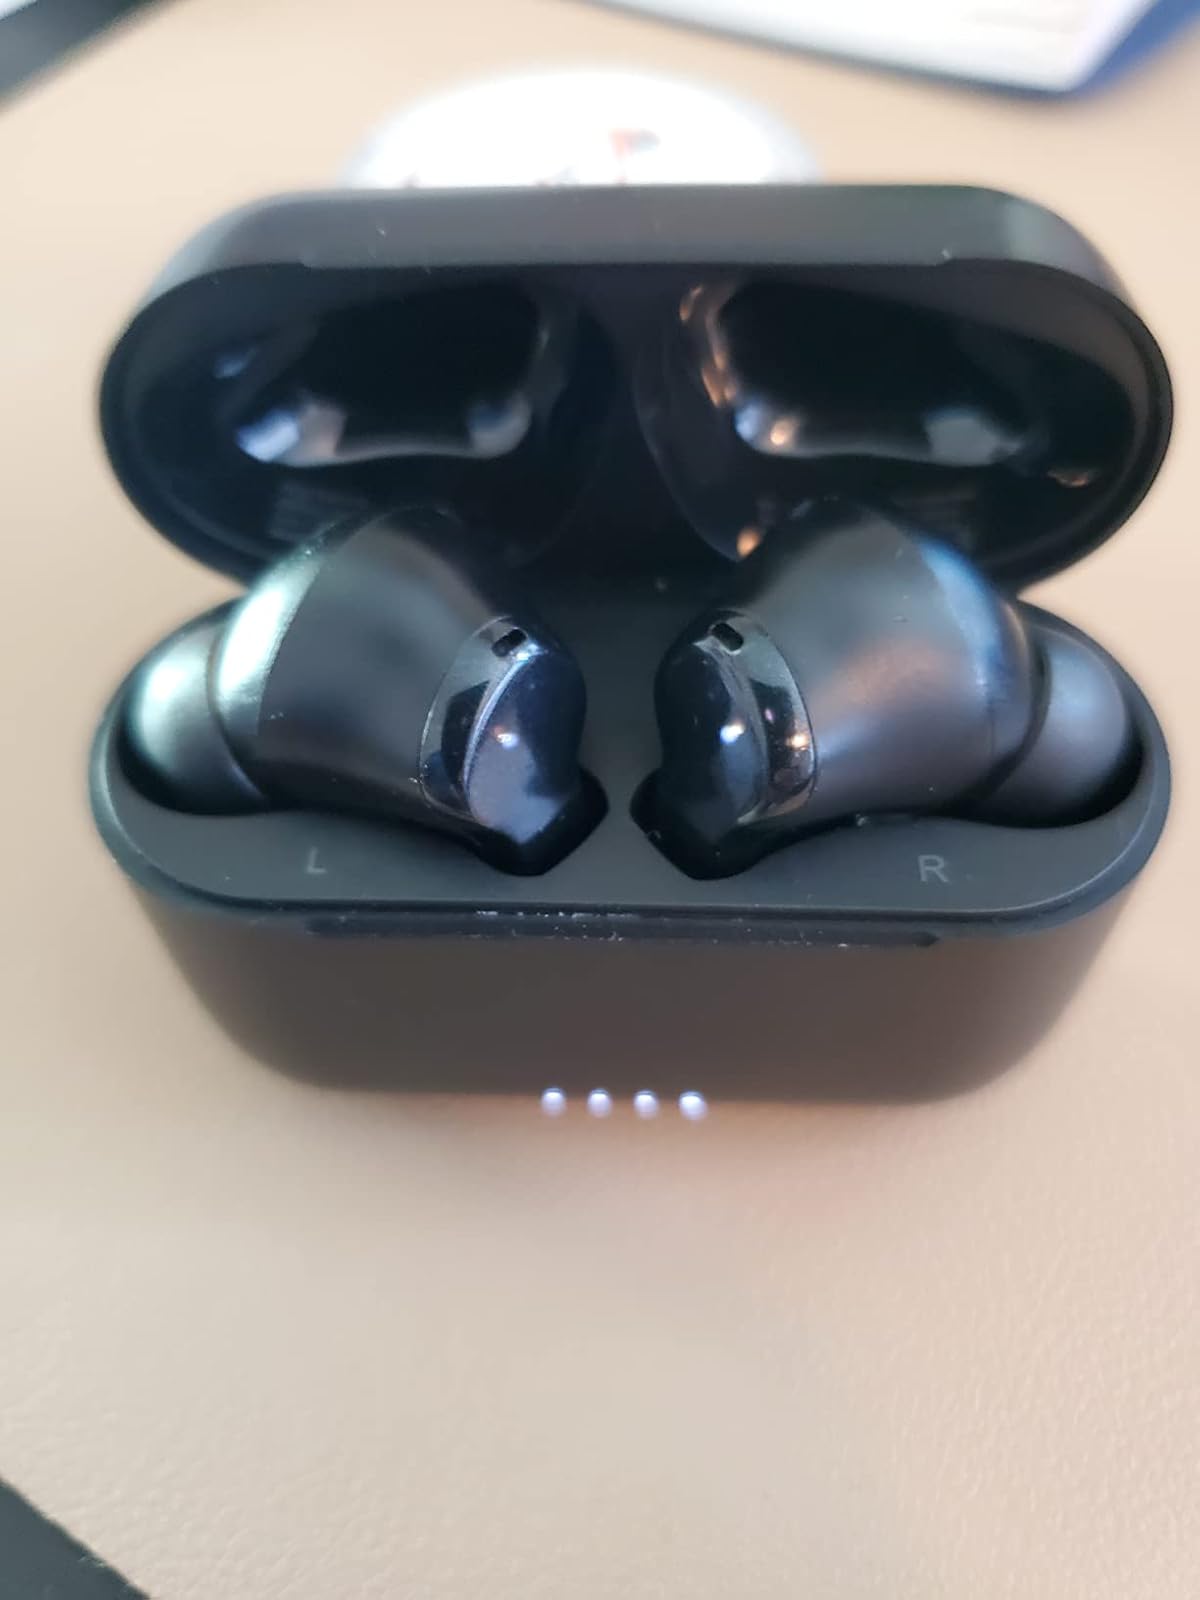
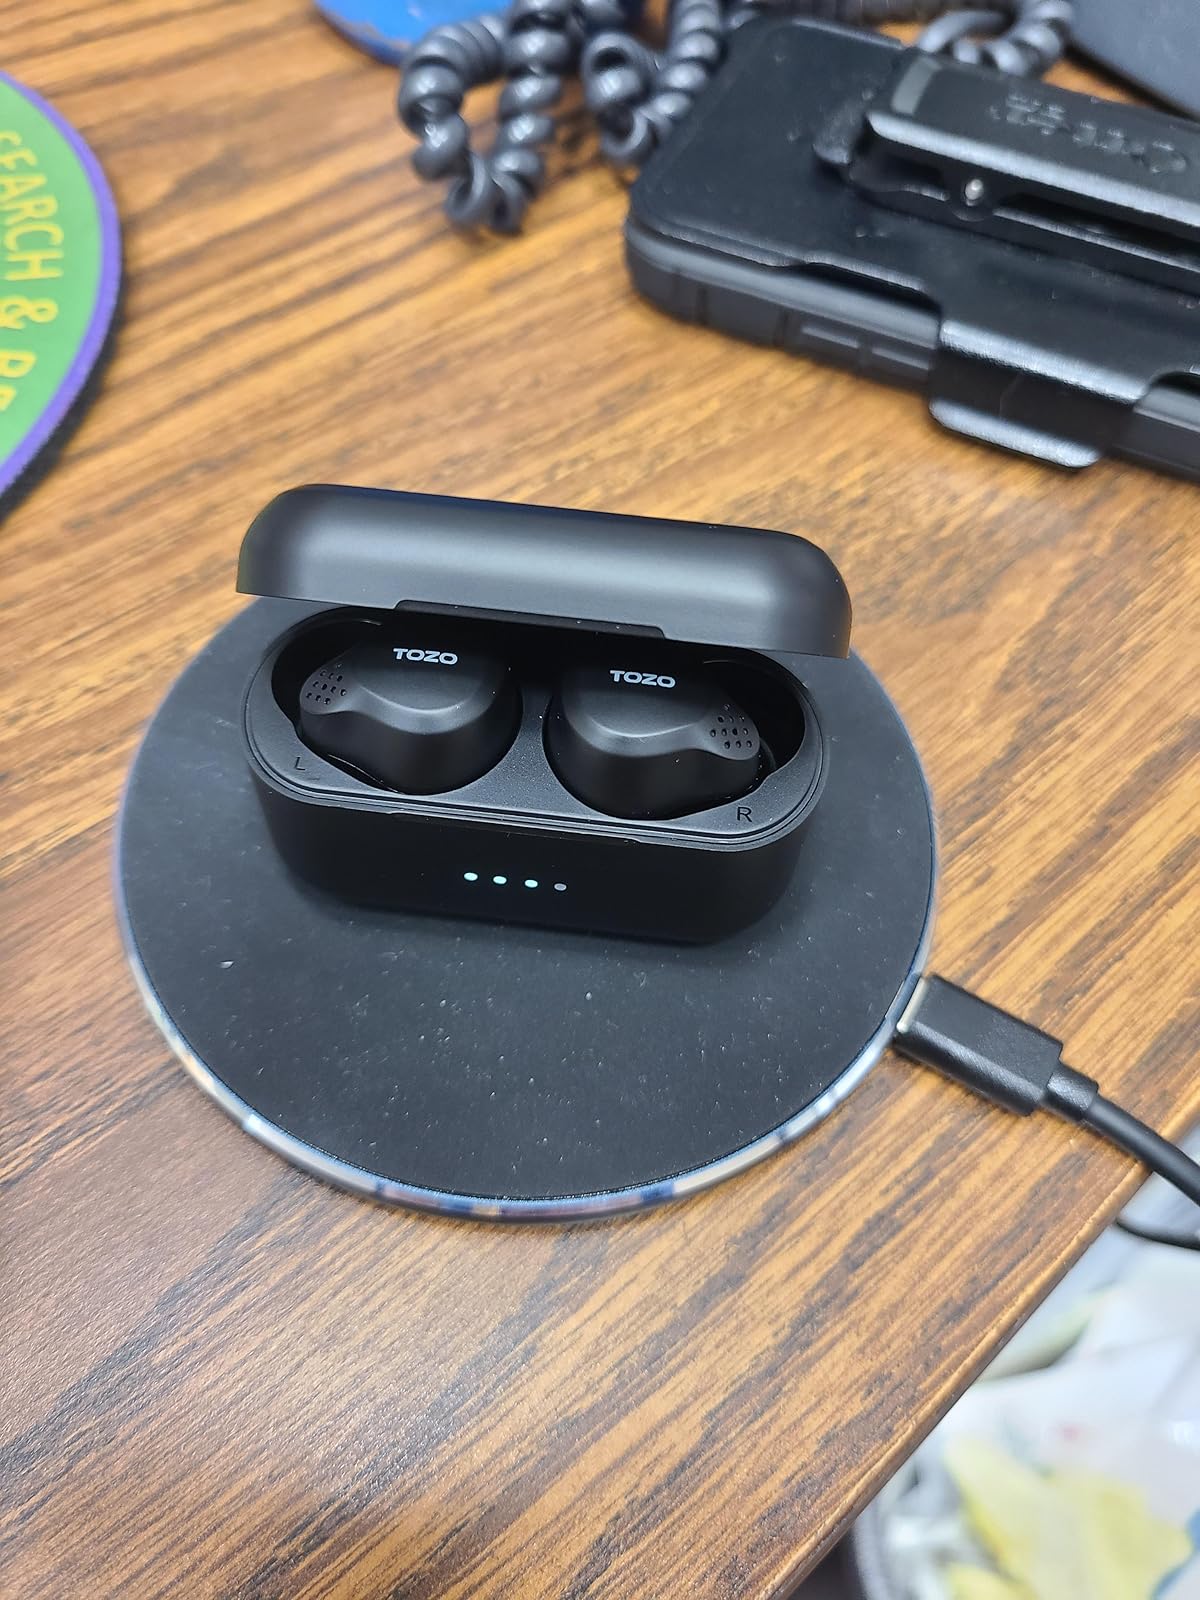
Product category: earbuds
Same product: no